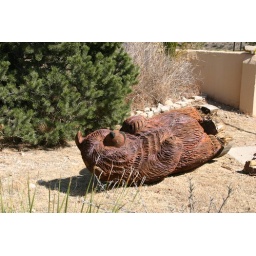
A wooden bear statue that had fallen over